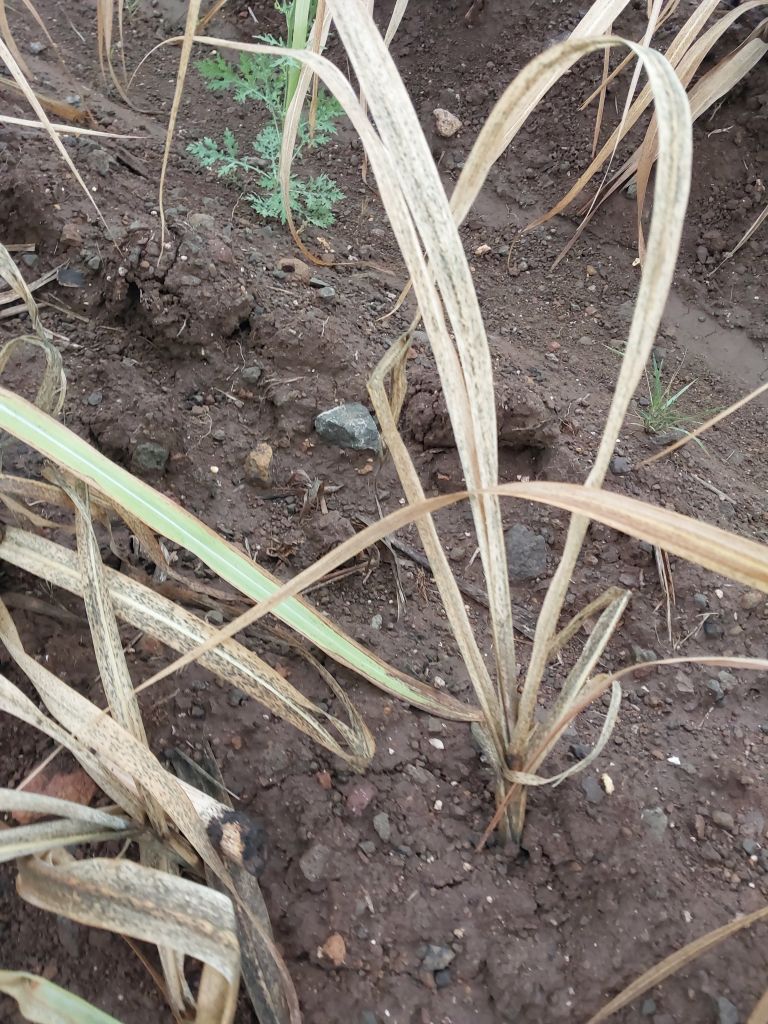
Label: Sett Rot